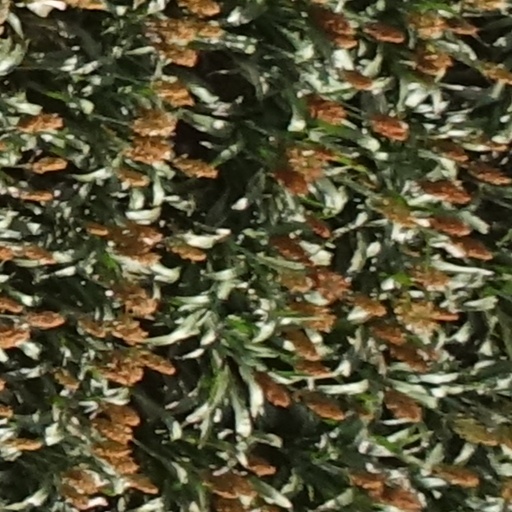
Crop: sorghum